Udaykal

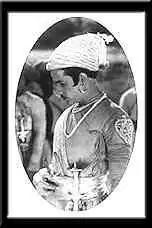
Screen shot from "Udaykal"

Udaykal (Thunder Of The Hills) is a 1930 historical silent film co-directed by V. Shantaram and Keshavrao Dhaiber.